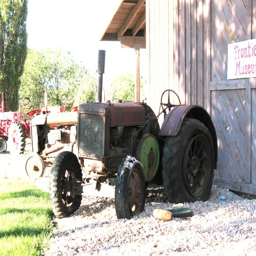
business that 's seen better days .